Kyle Kirkwood

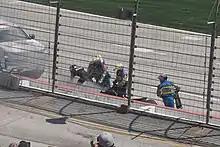
Kirkwood after crashing during the 2022 XPEL 375

Throughout 2021, Kirkwood was viewed with significant interest by different teams in the IndyCar Series paddock. Andretti Autosport owner Michael Andretti stated he intended to keep Kirkwood in the Andretti Autosport stable and reiterated this after Kirkwood won the Indy Lights championship. Andretti stated that he was considering moving Kirkwood to Formula E if a seat did not open up in IndyCar.